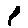
Label: 1